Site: brandenburg
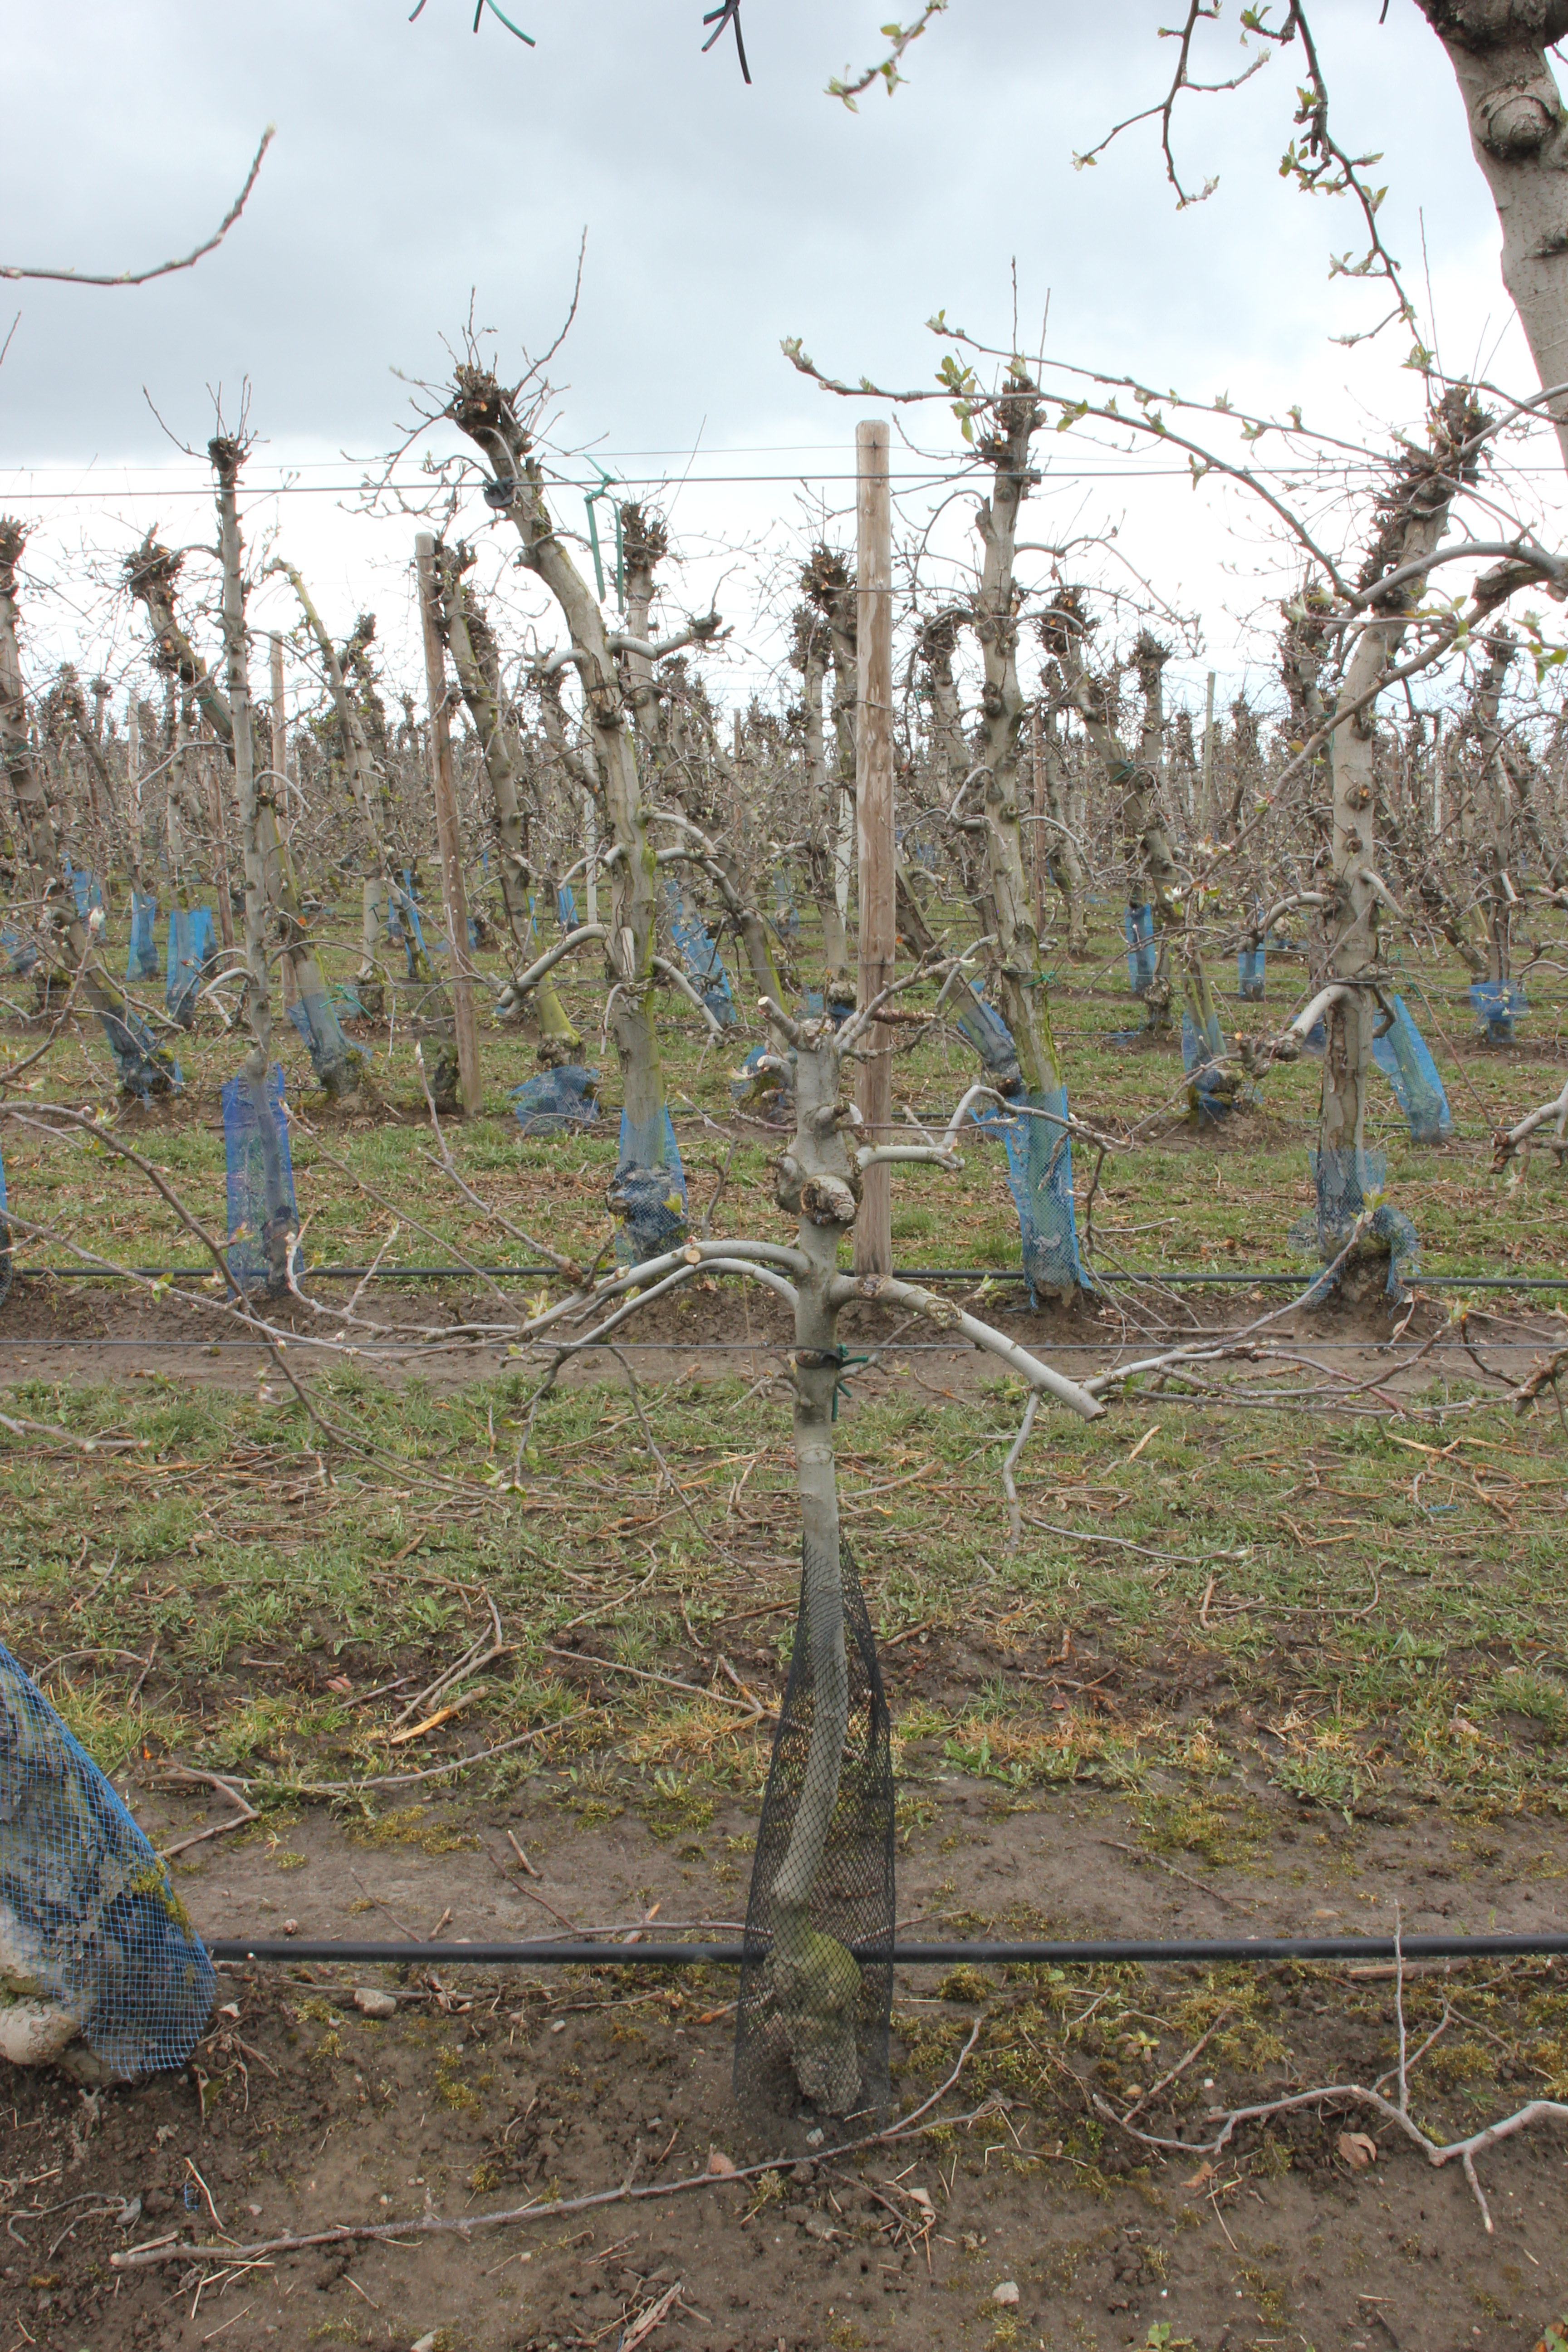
Growth stage (BBCH 55): Inflorescence emergence